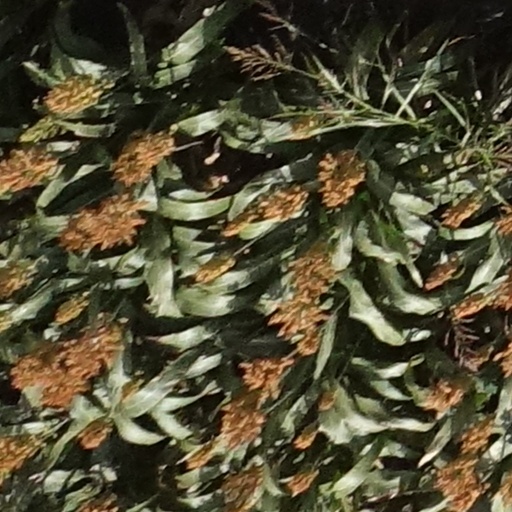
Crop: sorghum